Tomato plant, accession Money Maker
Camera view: tilt-top (135 deg); turntable rotation: 270 degrees
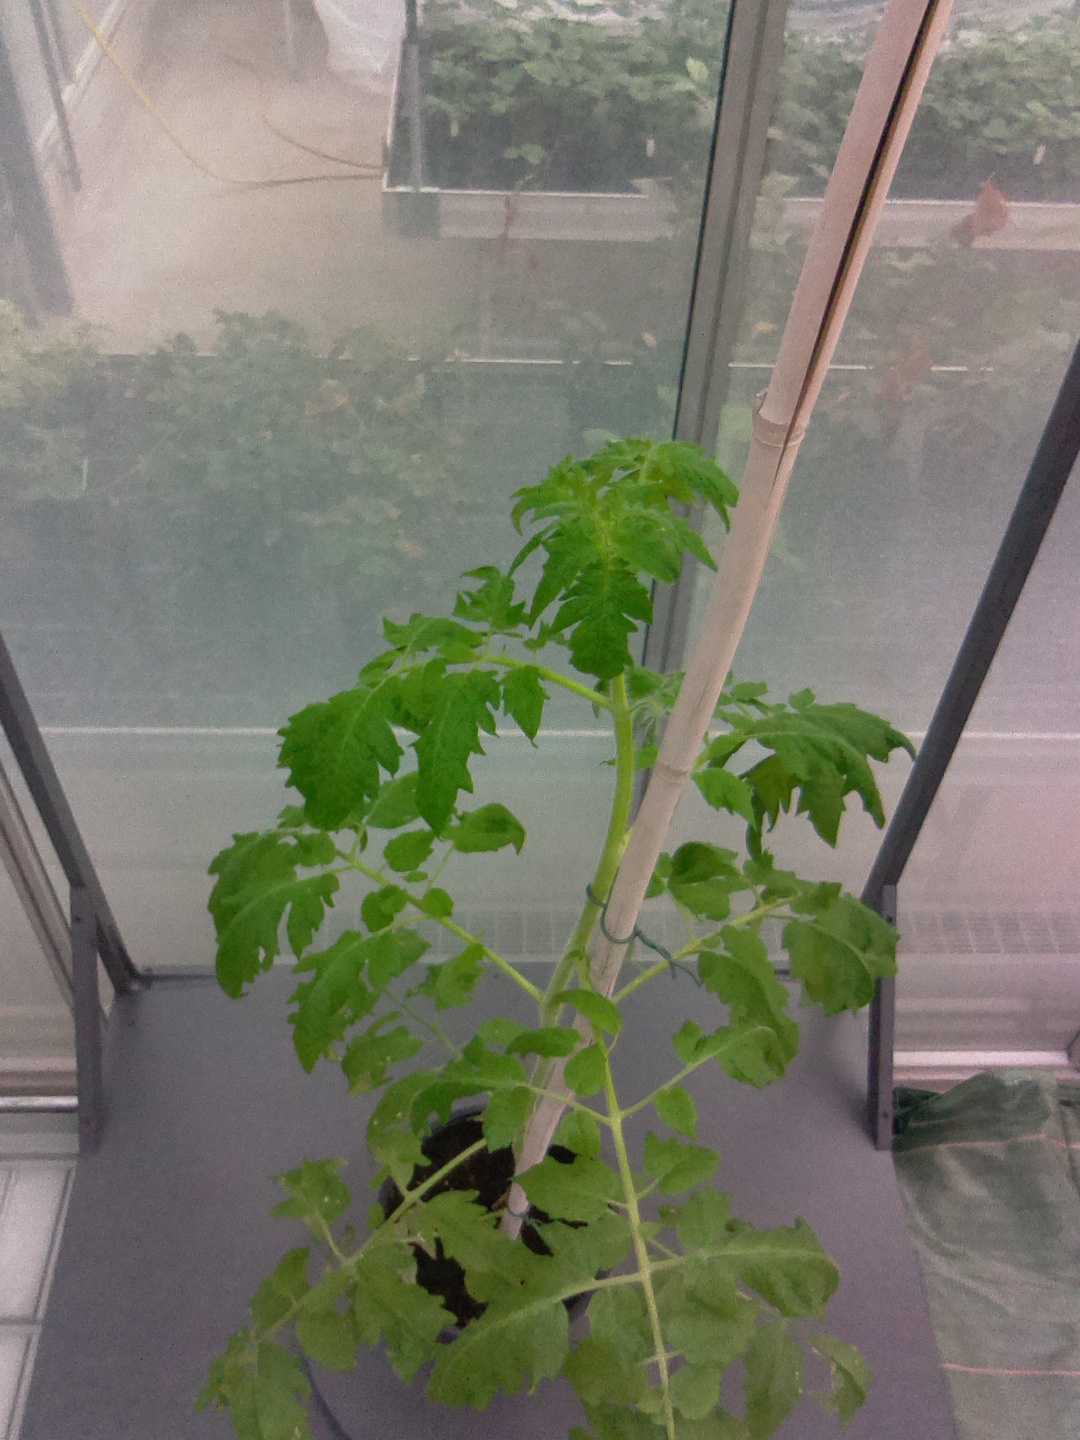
BBCH growth stage 60: First flowers open